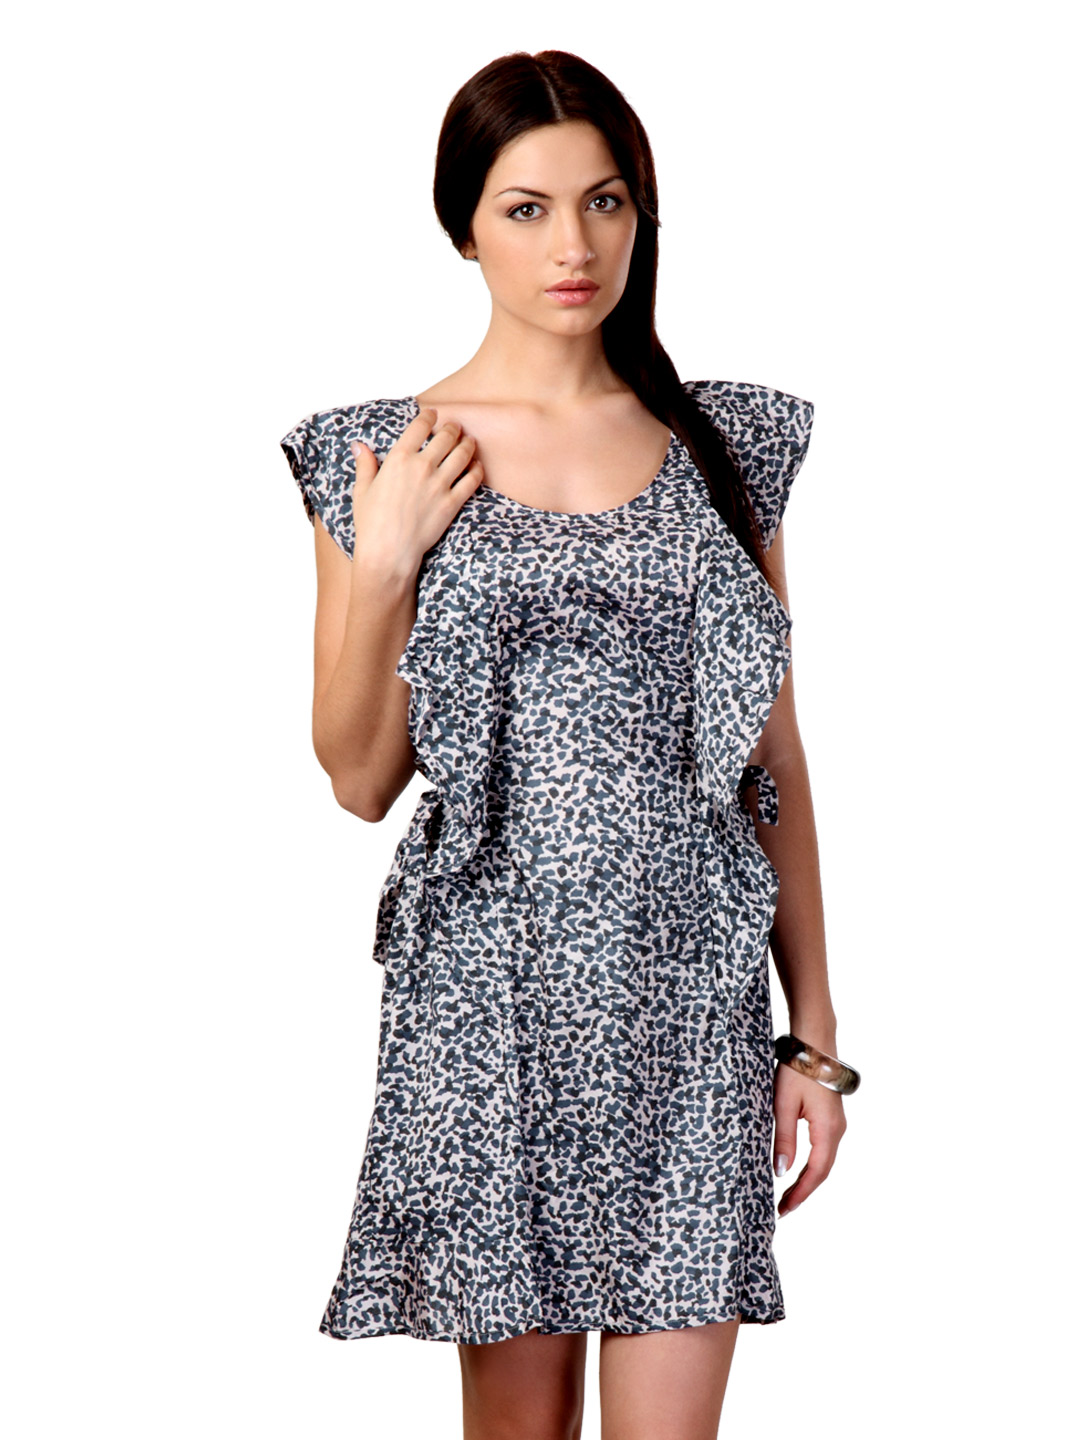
French Connection Blue & Black Printed Dress
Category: Apparel / Dress / Dresses
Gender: Women
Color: Blue
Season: Summer 2012
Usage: Casual